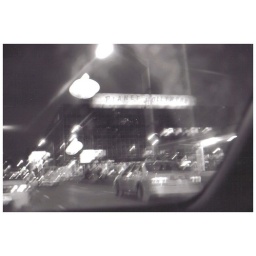
A picture obviously taken through a car window many years ago in Chicago.